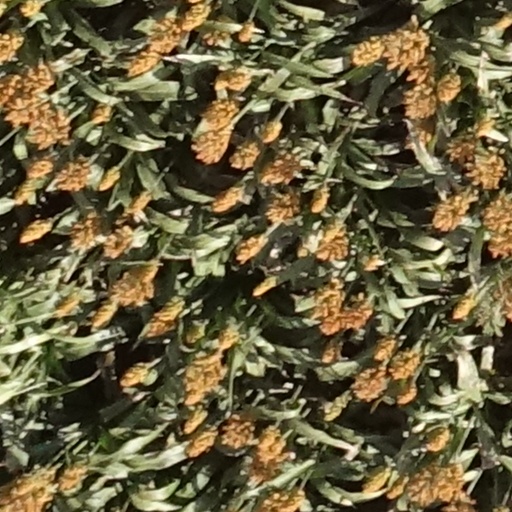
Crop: sorghum